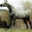
Label: horse